The John Murray Archive

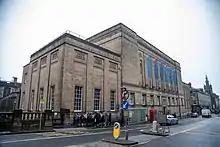
National Library of Scotland, George IV Bridge, Edinburgh, Scotland

The father of House of John Murray publishing, John Murray (1737–1793), founded the business in 1768 after moving to London in pursuit of his fortune. Murray, who was born in Scotland as John McMurray, laid the foundations of what would eventually be a much larger and more influential publishing house, though he did help to establish many writers such as Isaac D'Israeli and also launched the "English Review" in 1783.